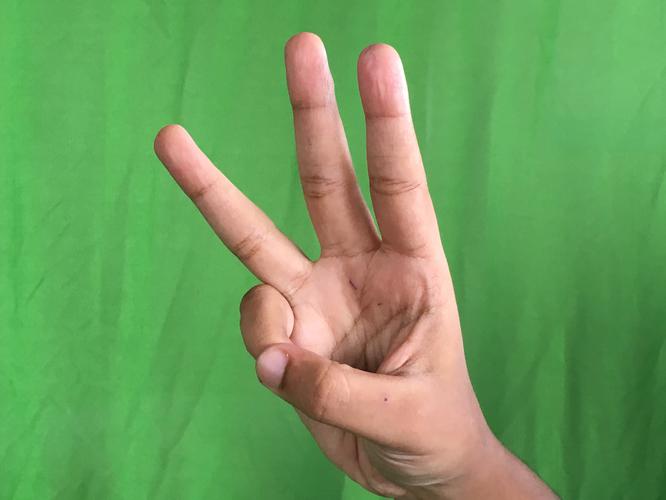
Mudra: Trishulam
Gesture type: single_hand